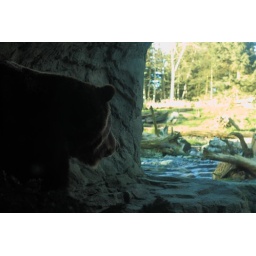
The photographer in me was angry that the glass window distorted the image some. The part of me that likes being alive was not.